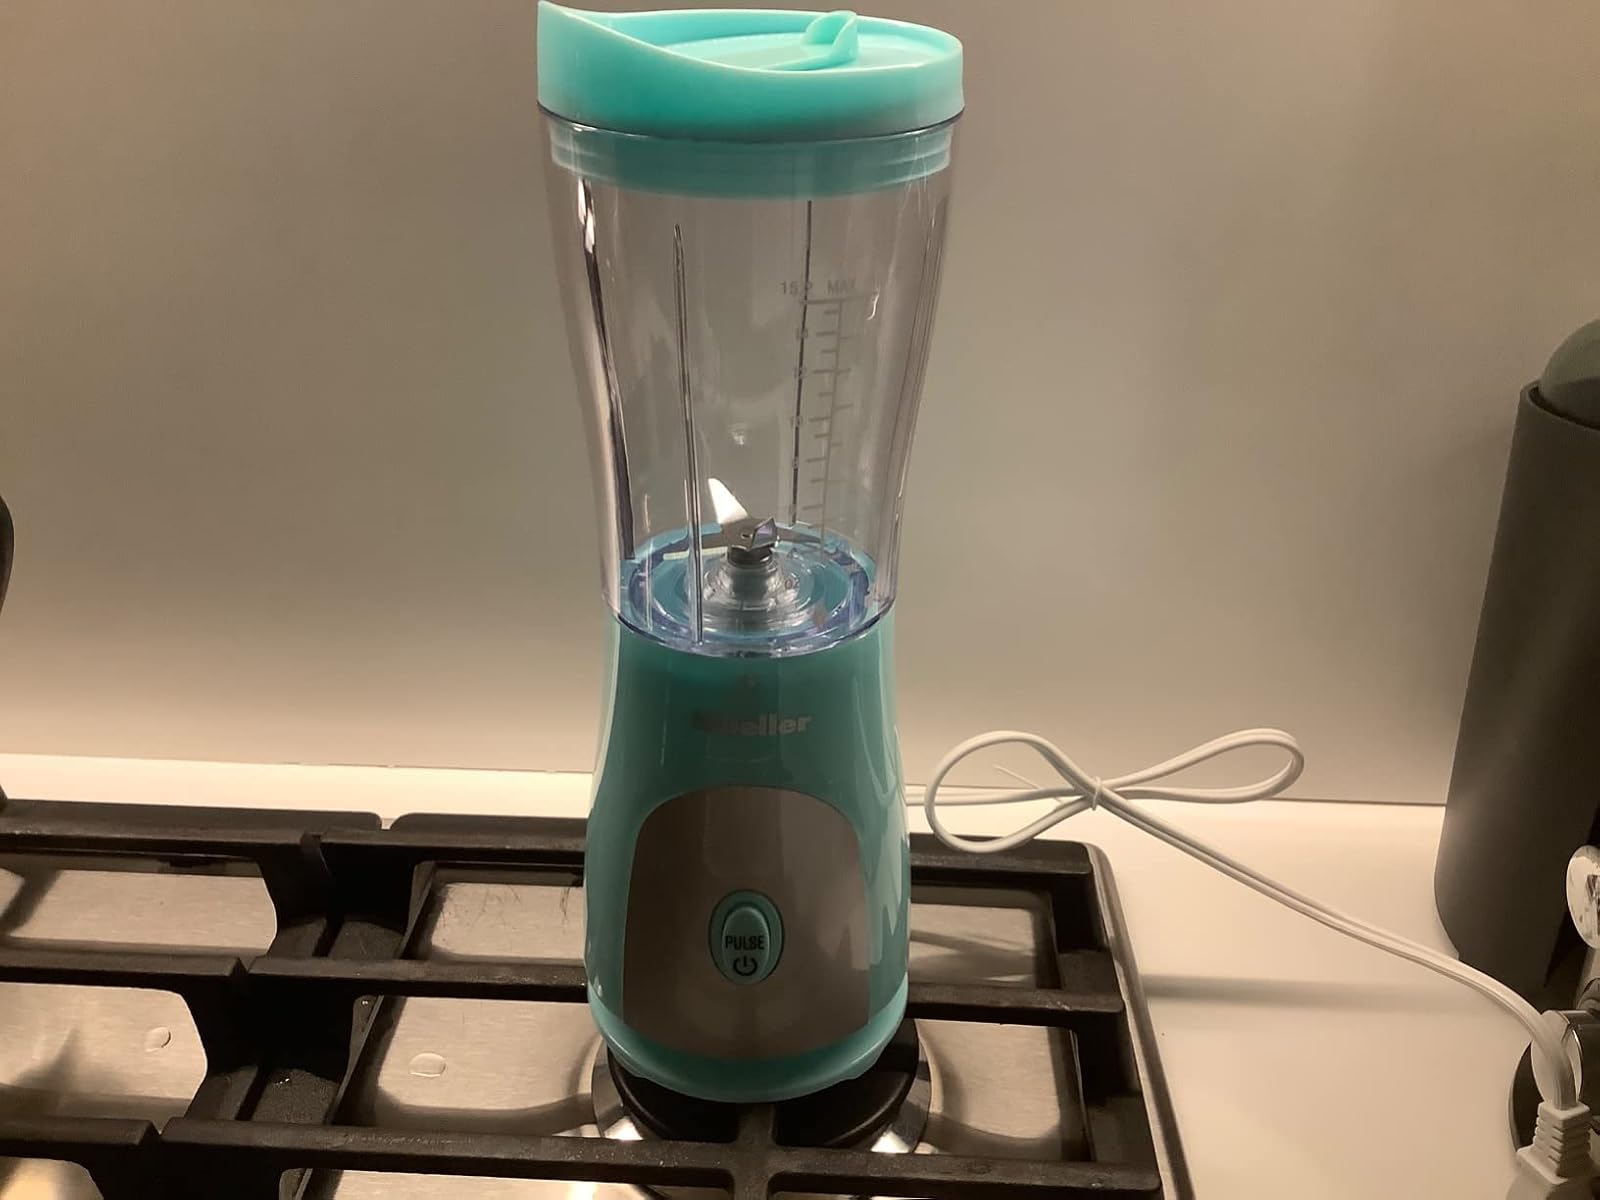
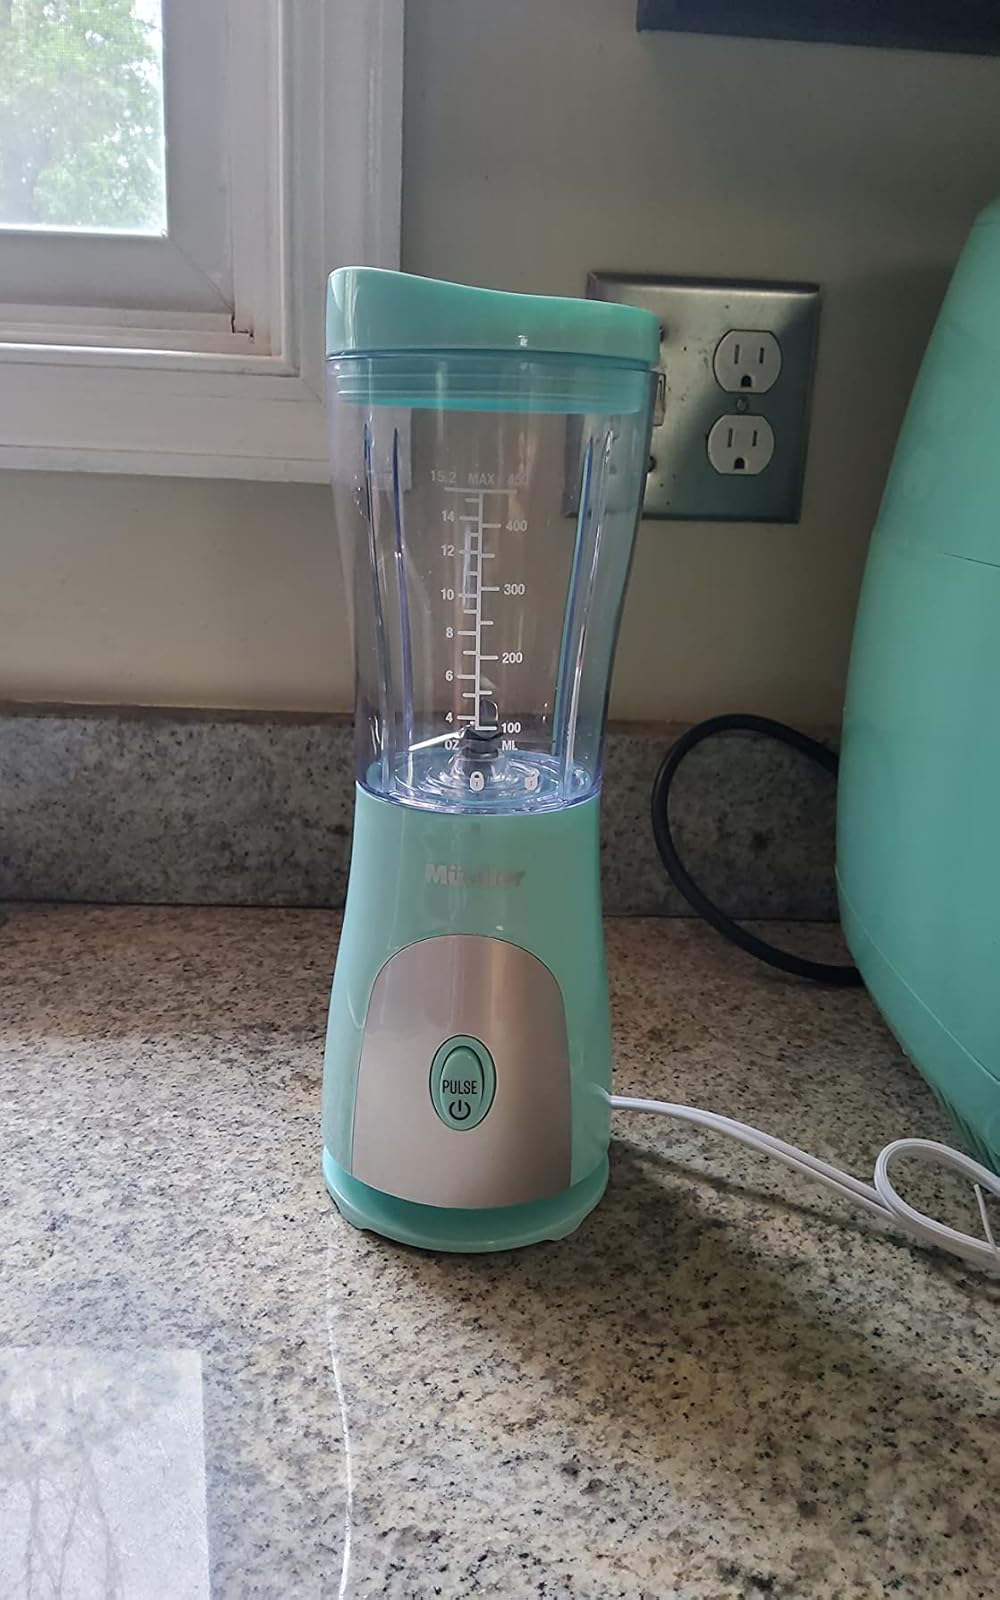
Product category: items_blender
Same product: yes